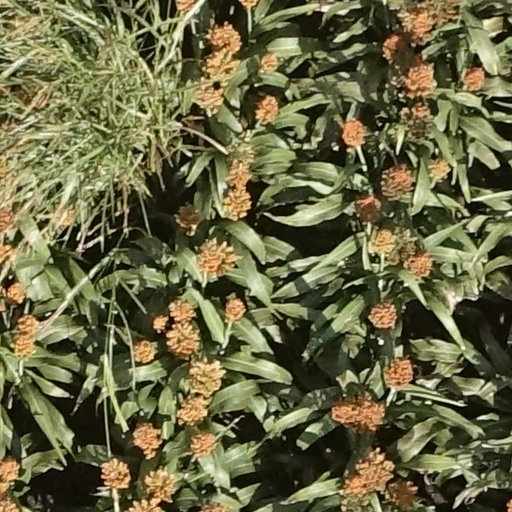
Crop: sorghum